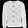
Label: Pullover